Chris Creveling

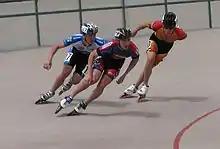
Creveling leads the way around a curve at the 2007 US Inline Outdoor National Championships.

Following the example of many former teammates, Creveling joined the Wheels on Ice program to start transitioning to ice speed skating in 2007. "[I decided I was] finished with inline skating and had accomplished enough there," he recalled. "I set my sights on an Olympic medal. Seeing how many of my friends had crossed over opened my eyes and made me realize there's something bigger out there." He moved to Salt Lake City, Utah, where he trained for both long track and short track speed skating. After a year, he concluded he was better suited for short track events. In 2009, he moved to Marquette, Michigan, home of the US Olympics Education Center, to continue training while also pursuing an education. He enrolled at Northern Michigan University, majoring in business finance. Creveling participated in the 2010 Olympic Trials, finishing 13th overall.